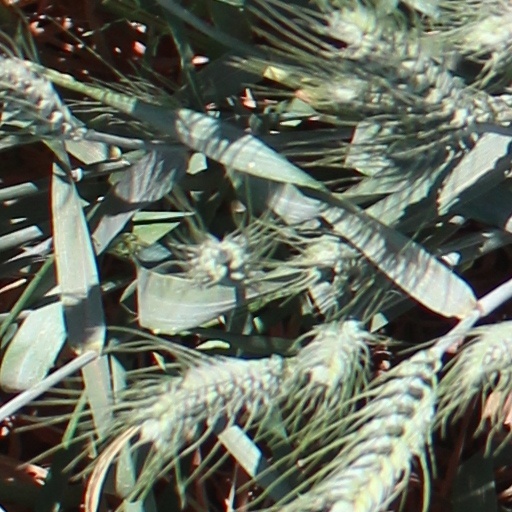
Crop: wheat